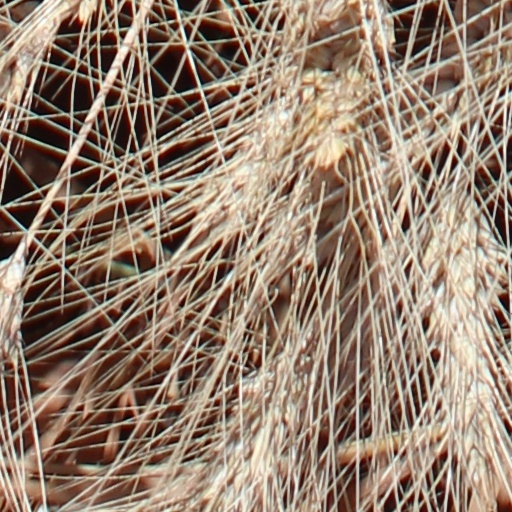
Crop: wheat